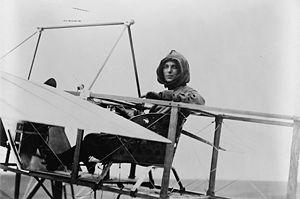
Harriet Quimby, née le 11 mai 1875 à Arcadia Township et décédée le 1ᵉʳ juillet 1912 à Squantum, est une pionnière de l'aviation, journaliste et scénariste américaine.